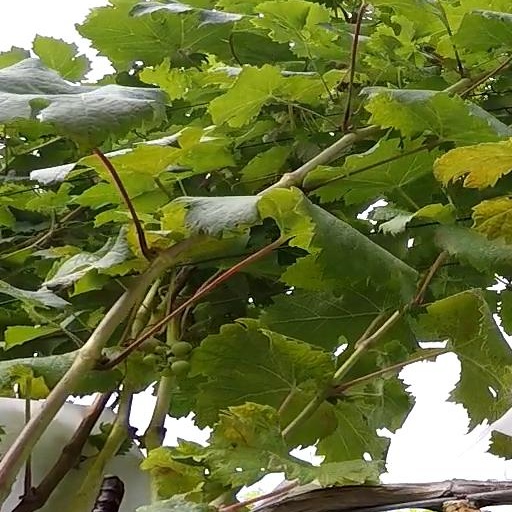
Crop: grape